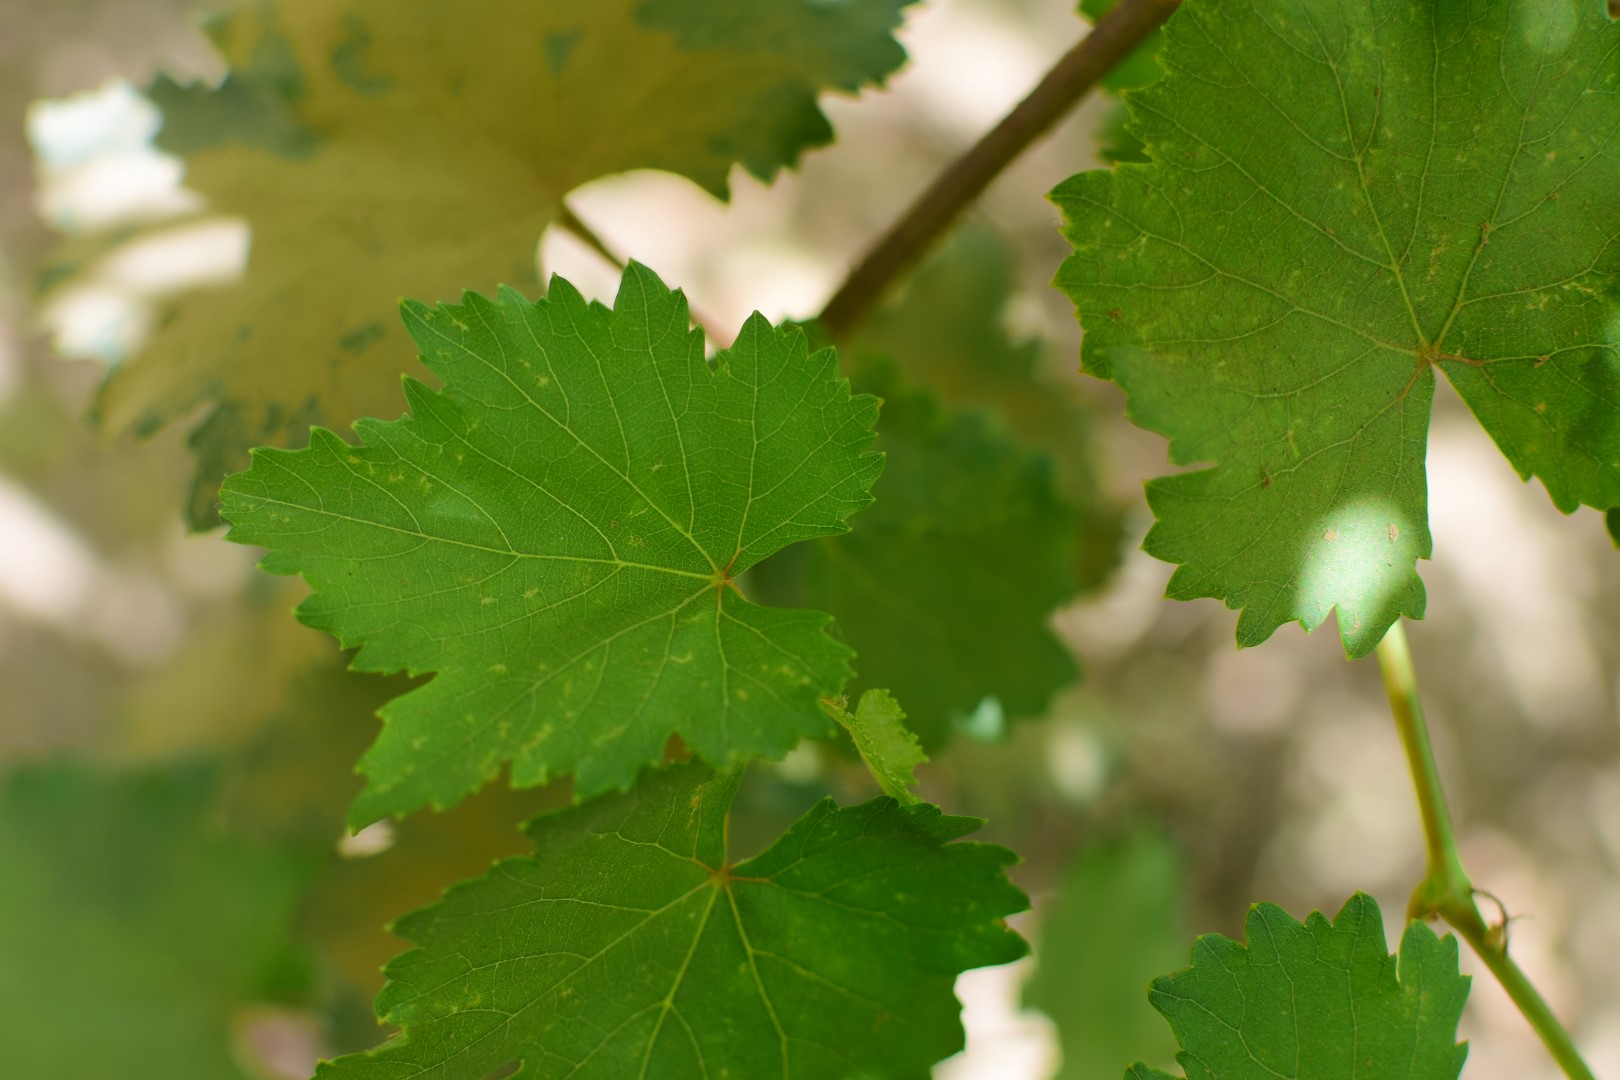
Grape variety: Kamali